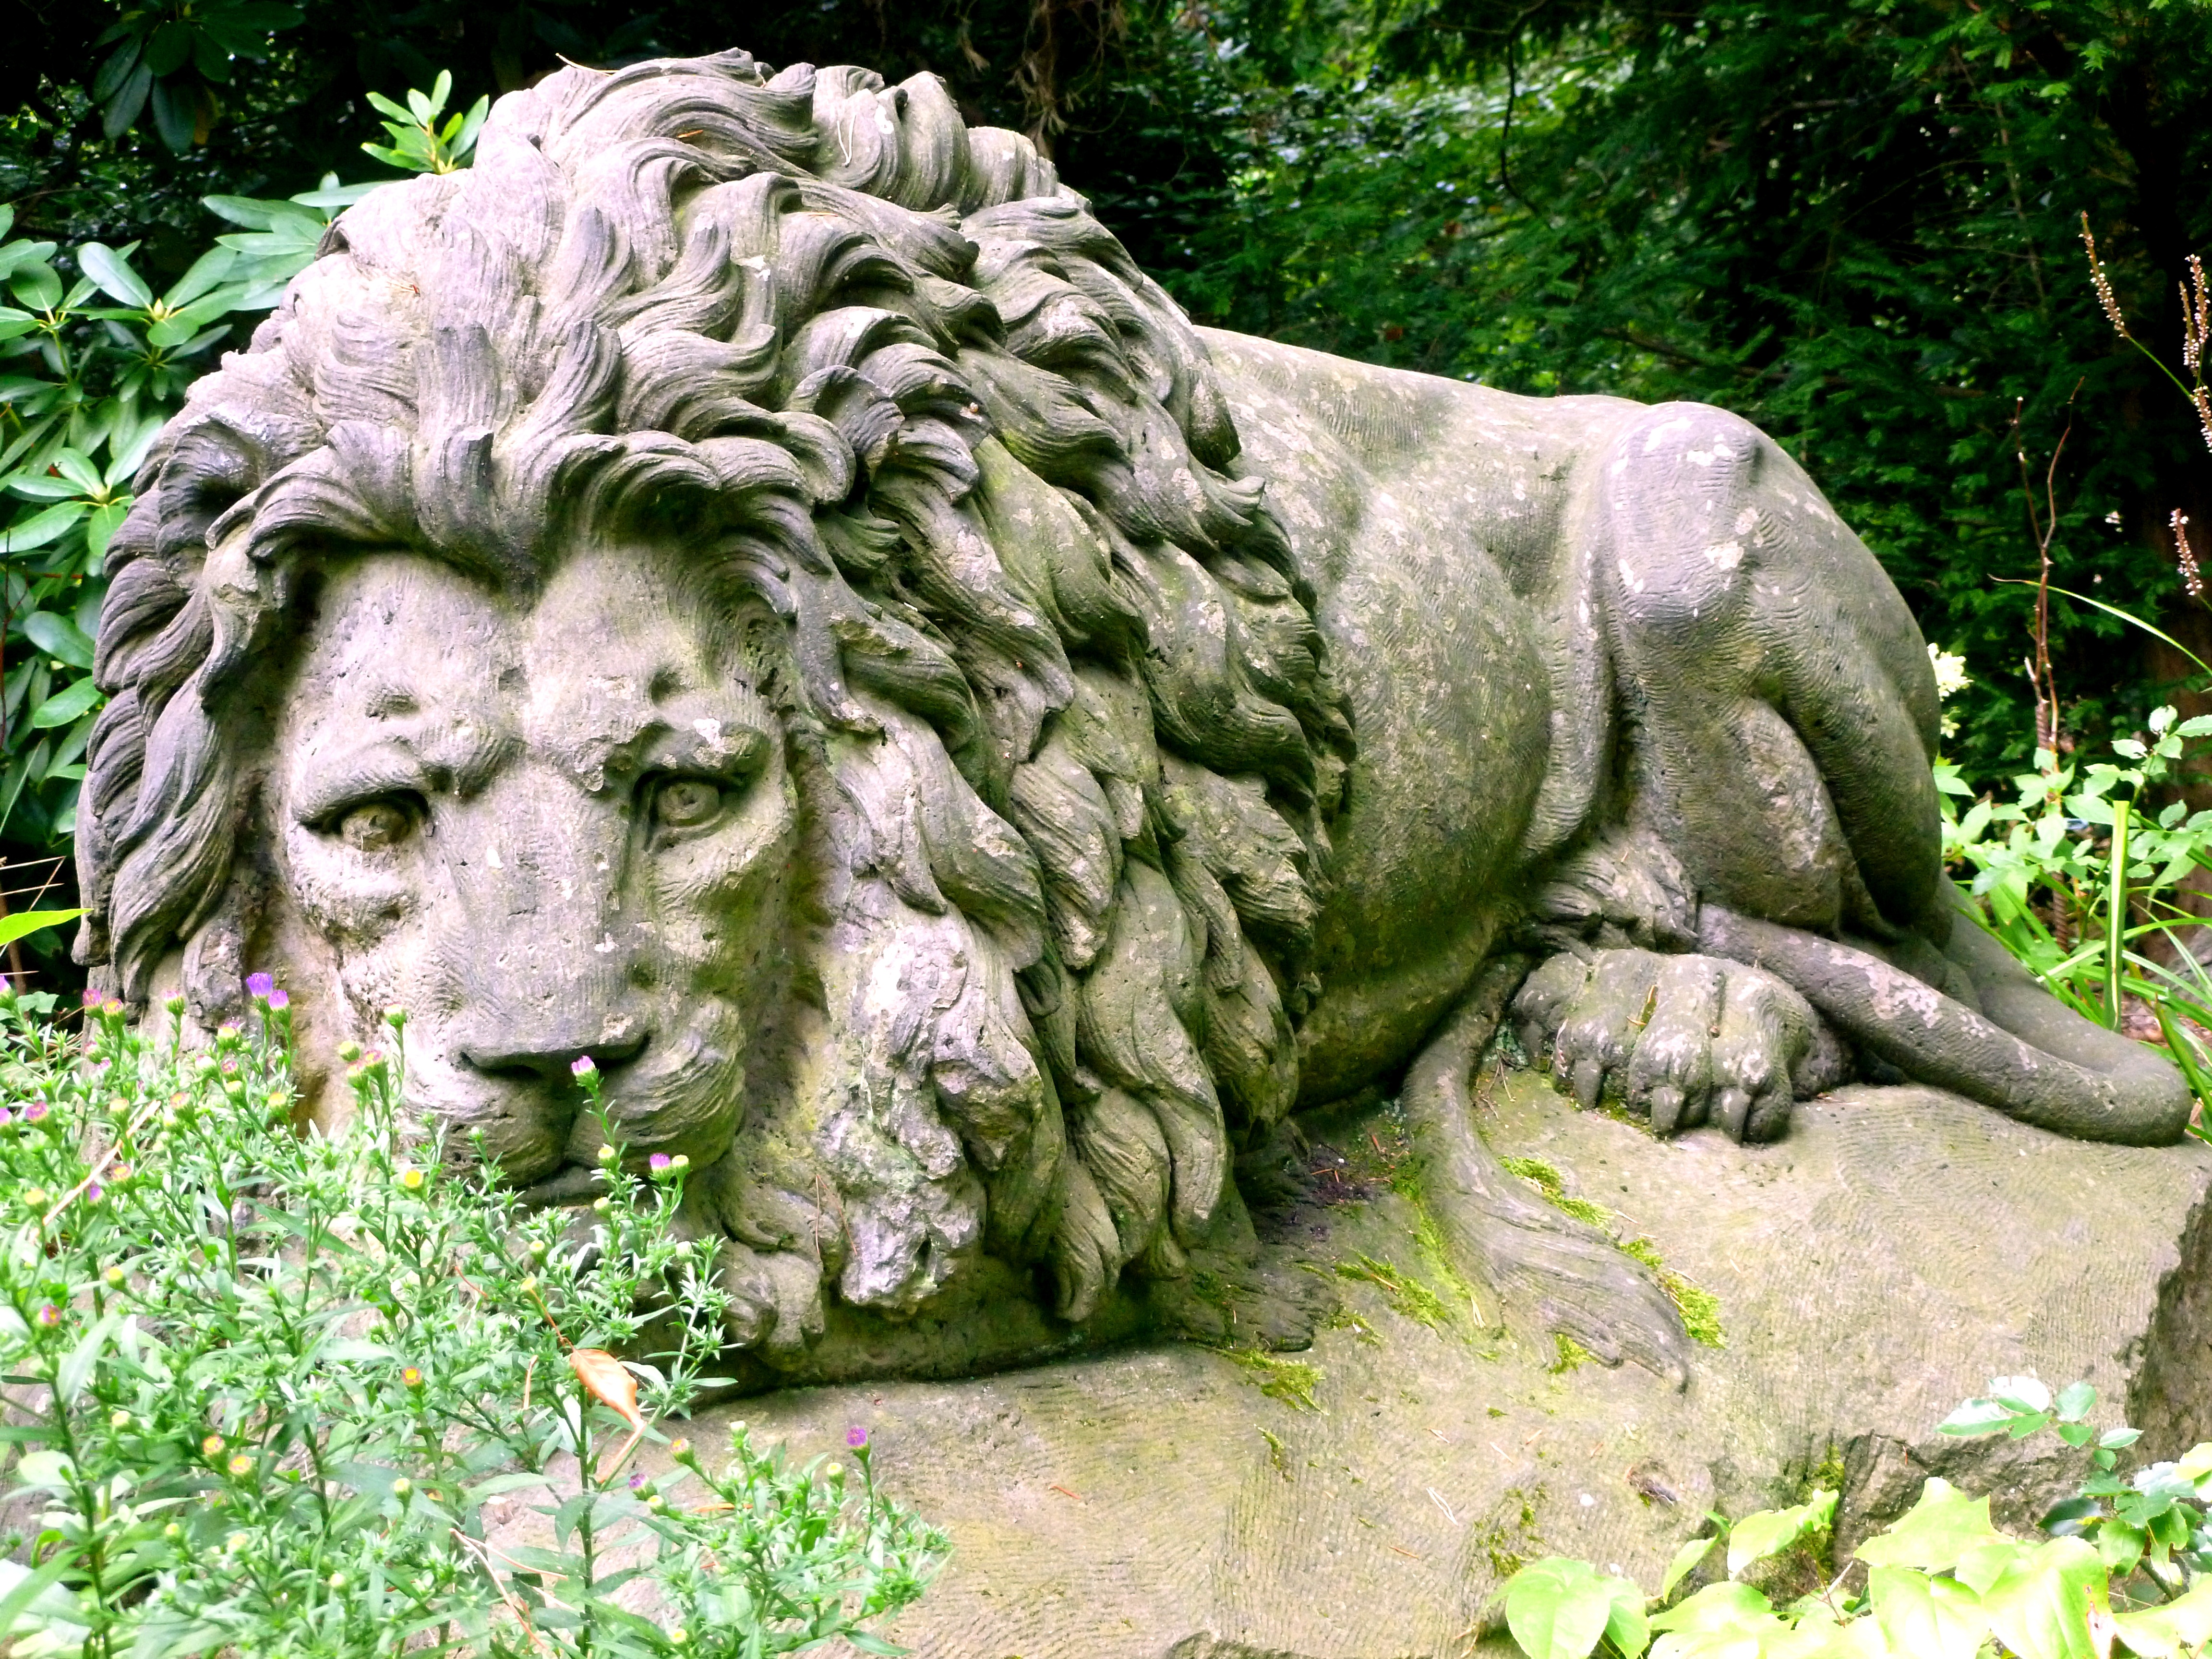
flower, animal, stone, monument, statue, zoo, green, jungle, park, garden, lion, majestic, sculpture, grey, art, figure, carving, guard, stone figure, rock carving, stone sculpture, stone lion, king lion